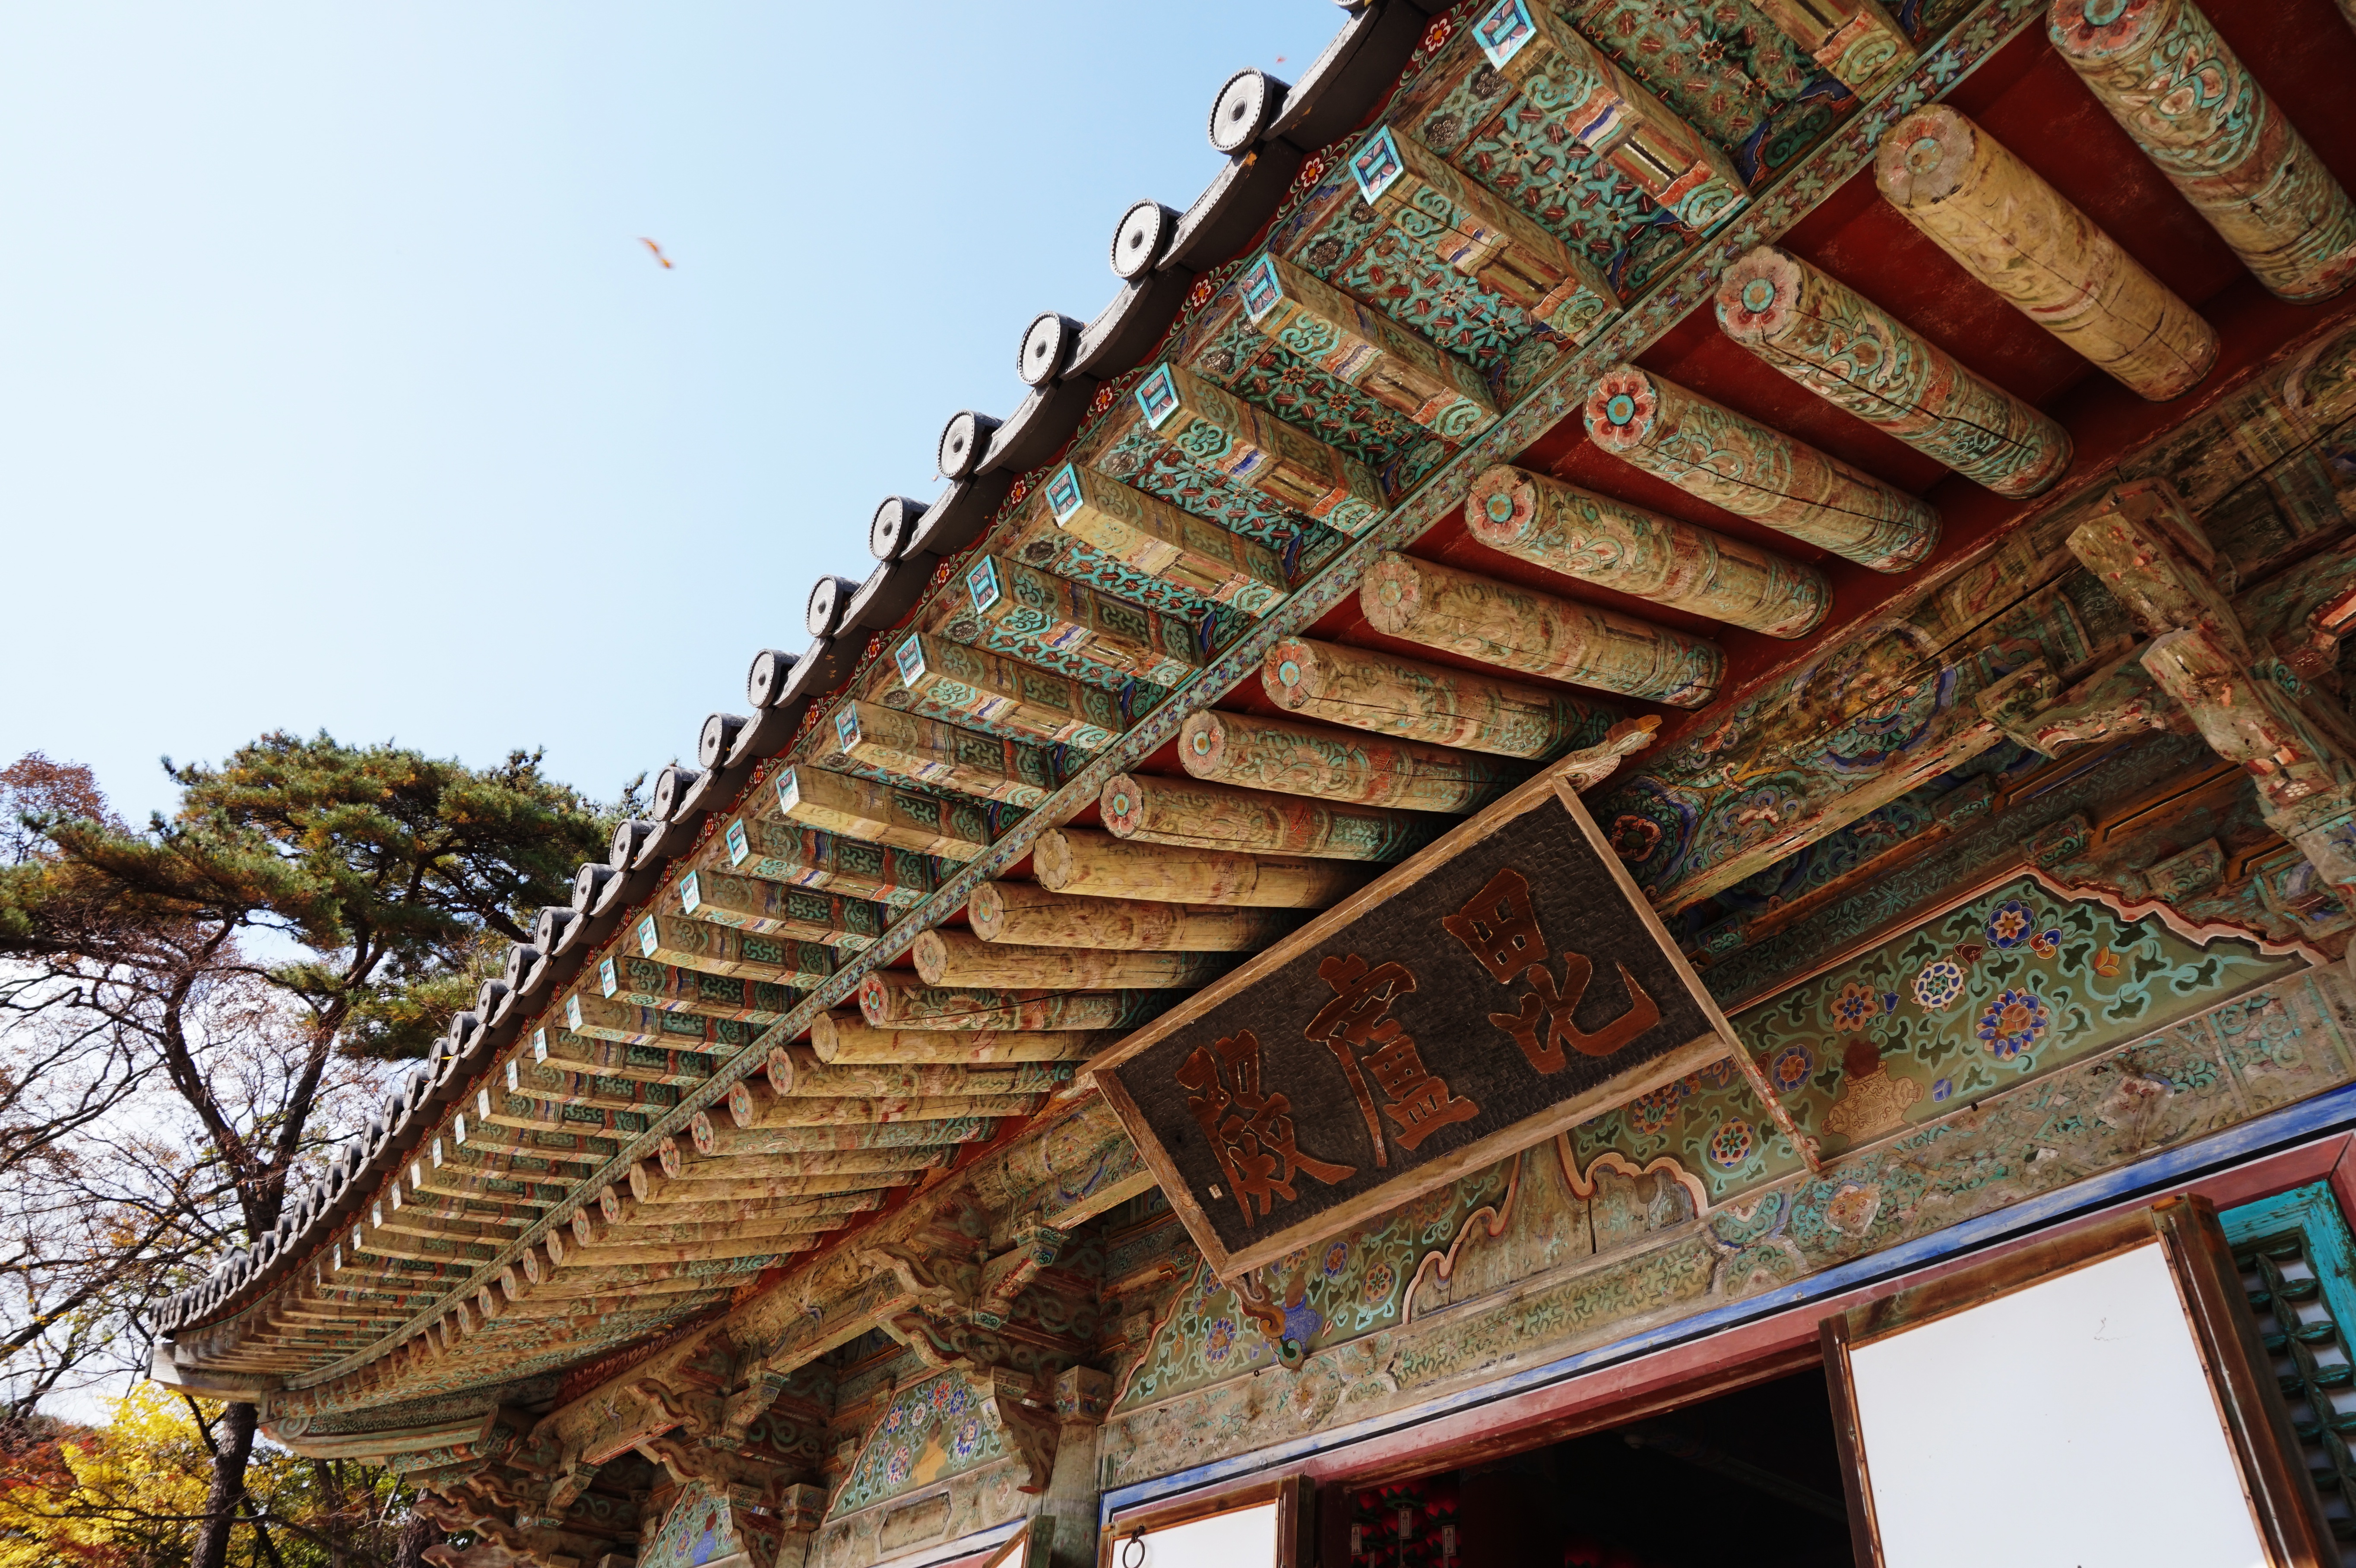
nature, building, palace, buddhism, religion, tourism, place of worship, korea, temple, racing, shrine, buddha, chinese architecture, wat, tourist destination, section, republic of korea, roof tile, hanok, traditional temples, south korea section, hindu temple, the bulguksa temple, glyph, ancient history